Zhuge Liang

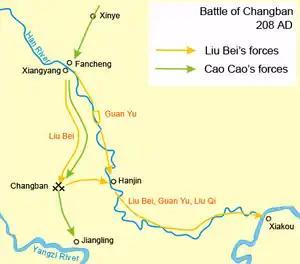
Map of Changban battle

The "Sanguozhi" recorded in just one sentence that Liu Bei visited Zhuge Liang three times and met him. The "Zizhi Tongjian" recorded that the meeting(s) took place in 207. Chen Shou also mentions the three visits in his biographical sketch of Zhuge Liang appended to the memoirs Chen Shou compiled.